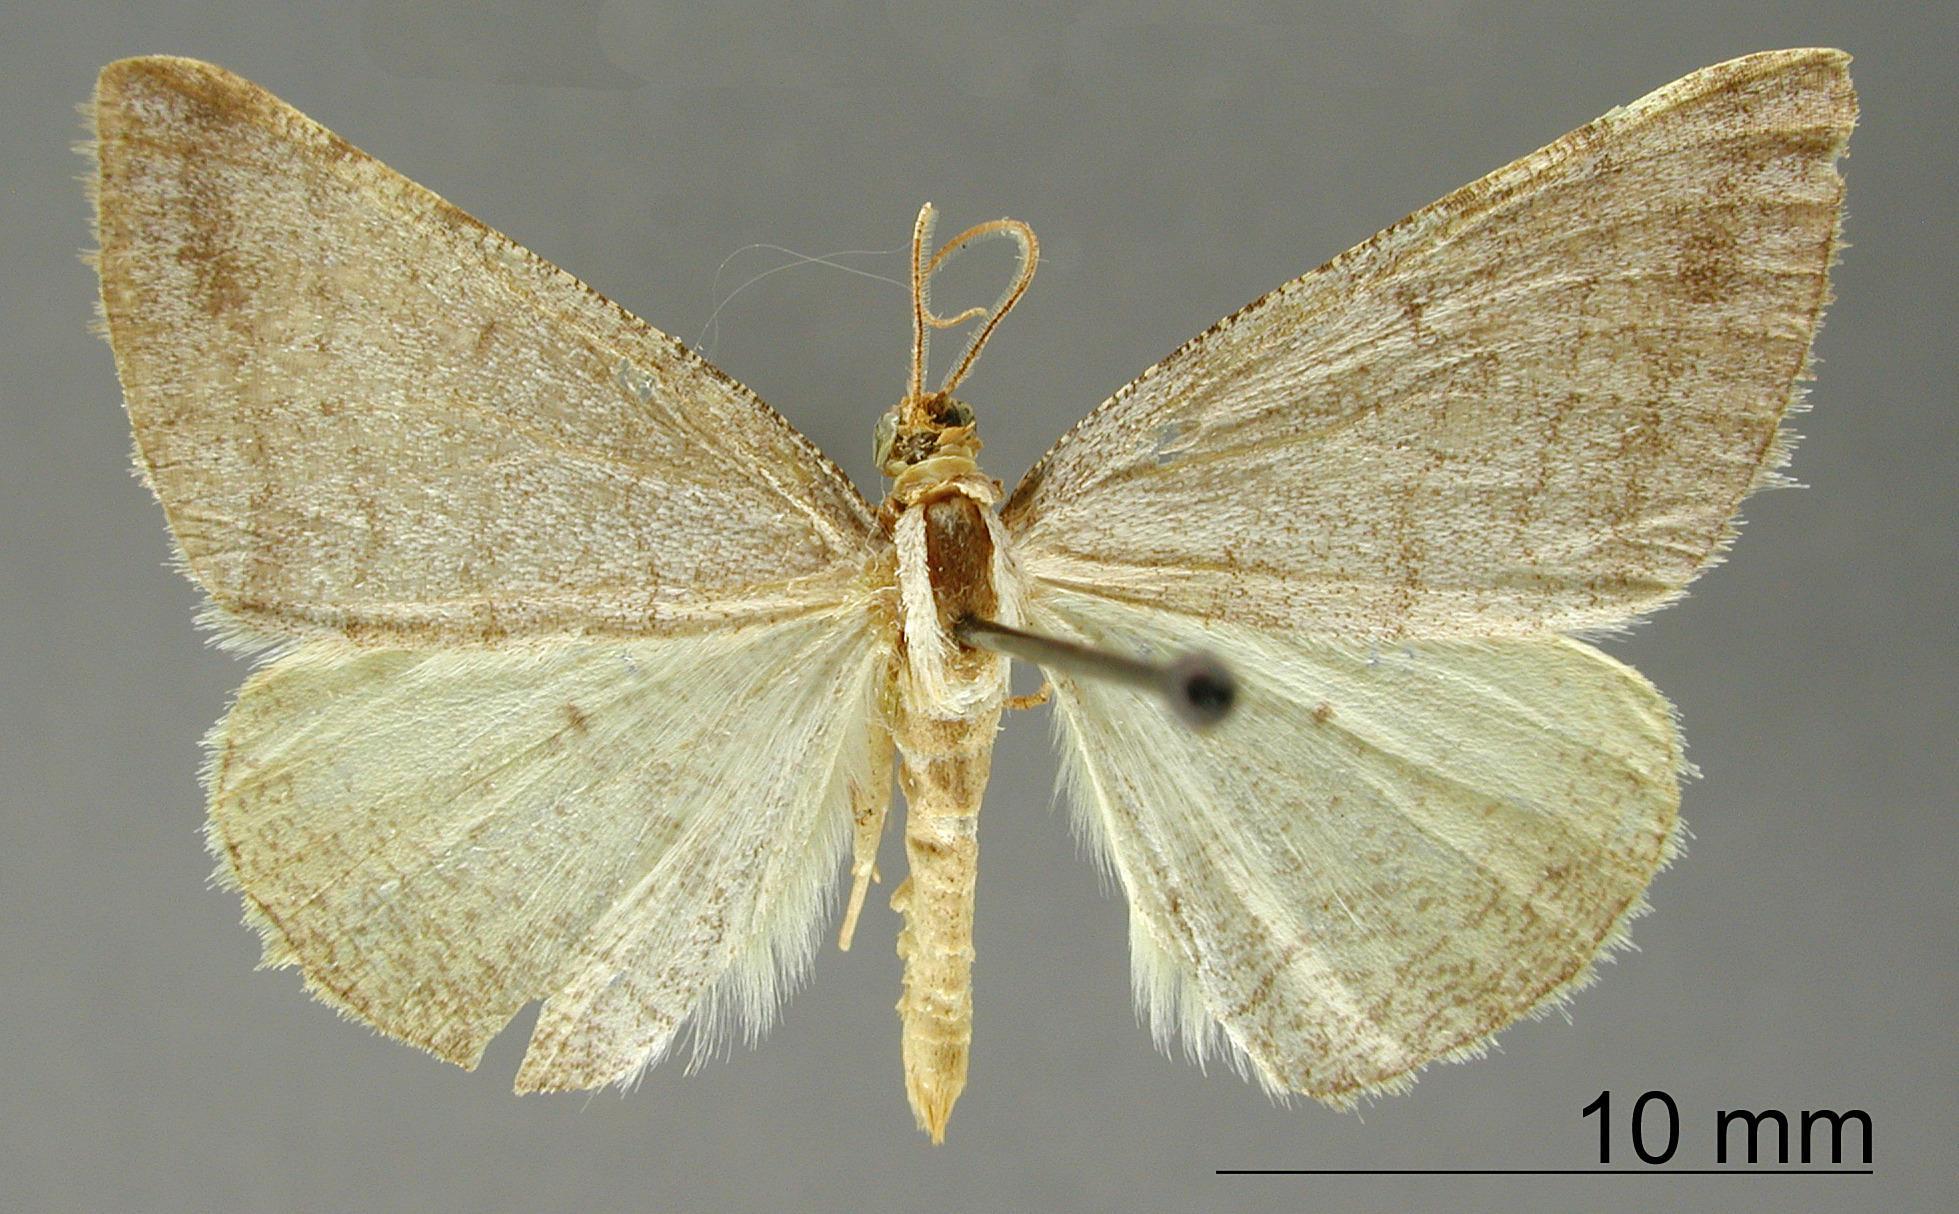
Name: Diastictis lamitaria
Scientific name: Diastictis lamitaria Dyar, 1913
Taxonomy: Animalia, Arthropoda, Insecta, Lepidoptera, Geometridae, Ennominae
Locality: Cerritos, San Luis de Potosi, Mexico